Visma–Lease a Bike (men's team)

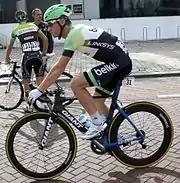
Mark Renshaw for Belkin in 2013

The team was able to continue, as Rabobank agreed to fund the team during 2013 until a new sponsor could be found. The deadline for finding new sponsorship was the end of the 2013 UCI World Tour. Racing under the name "Blanco" to refer to its formally unsponsored status, Tom-Jelte Slagter of the team won its first stage race, the 2013 Tour Down Under.